Eduard Zuckmayer

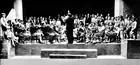
Eduard Zuckmayer conducts choir and orchestra of on Juist Island

Therefore, he followed a call of pedagogue Martin Luserke (1880–1968) to work as a music teacher at , a progressive boarding school on Juist Island at North Sea. There he founded the school's choir and its orchestra which included all pupils. In this progressive school sports, music and community theatre were elementary. Musical education was regarded as bridging between the fine arts and life. With his pupils Zuckmayer went on several tours through Germany and got very positive reviews in contemporary newspapers. He also set one of his brother's plays, "Cockatoo Kakada", to music. Other lyrics were created by Luserke. When Nazism was brought to power in January 1933 the school's work became much more difficult since it counted about one third Jewish pupils and teachers. Due to Antisemitism and "Gleichschaltung" (= Nazification) the school closed in spring 1934. Zuckmayer changed to "Odenwaldschule", another progressive boarding school in Hesse. "Racial reasons" were mentioned when he became thrown out of "Reichsmusikkammer" (RMK) in 1935.